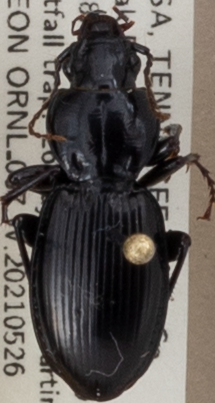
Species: Cyclotrachelus fucatus
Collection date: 2021-05-26
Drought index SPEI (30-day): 0.2
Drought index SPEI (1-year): -0.334
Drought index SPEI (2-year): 2.09